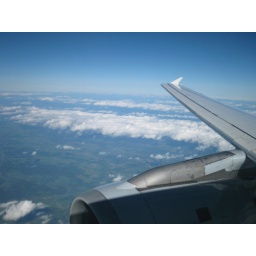
flying over the sky